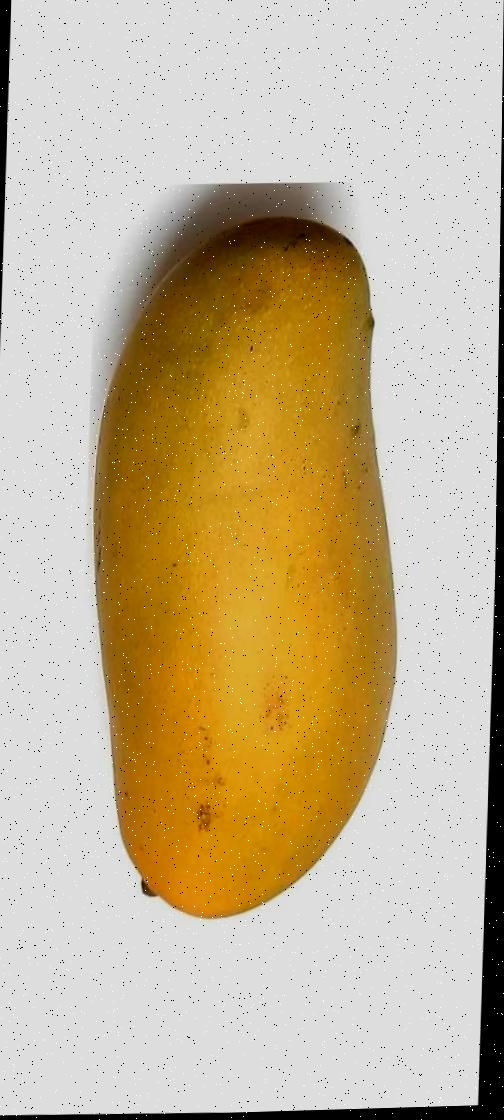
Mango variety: Banana Mango